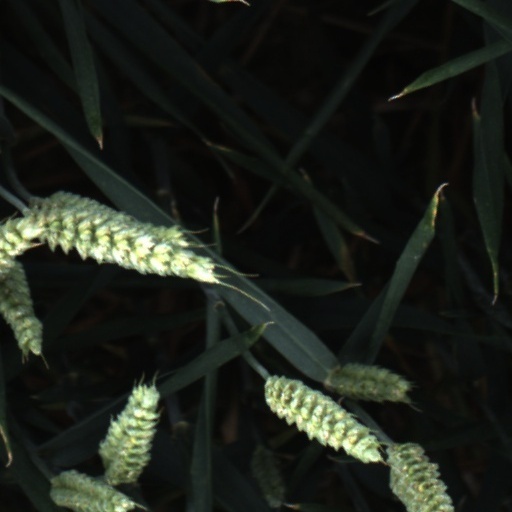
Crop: wheat